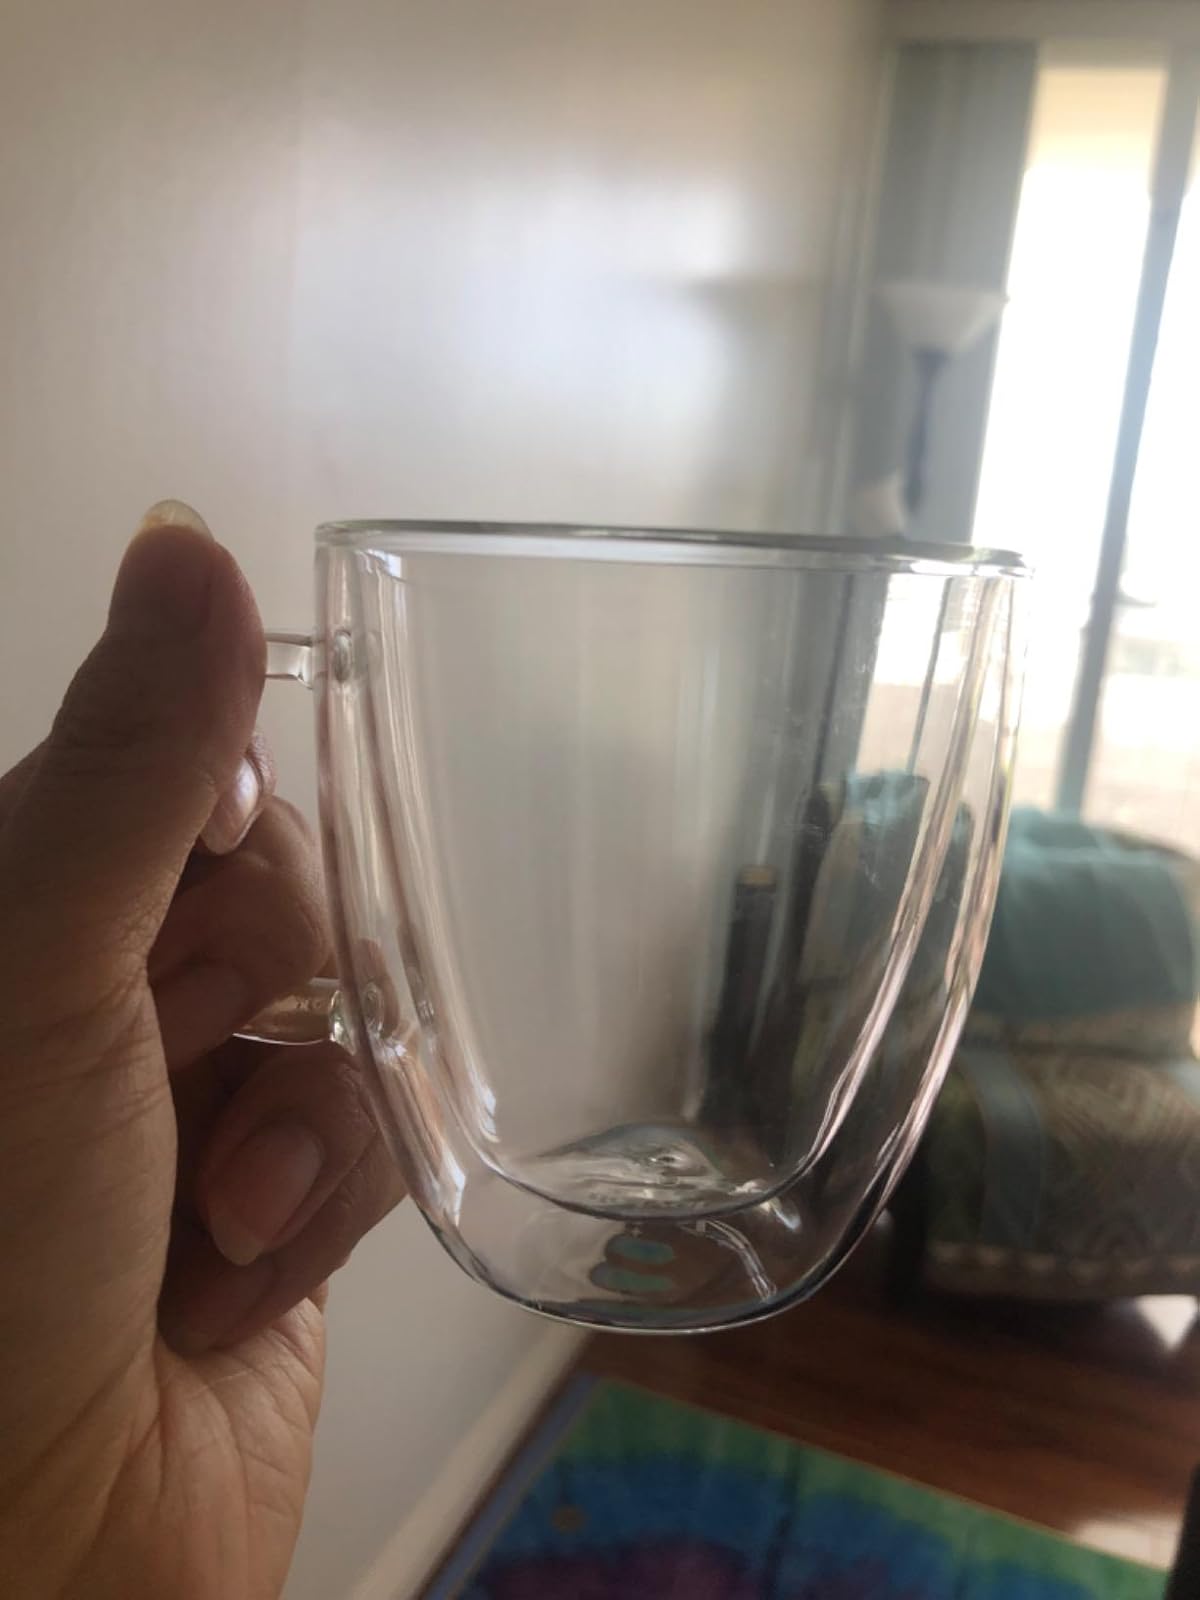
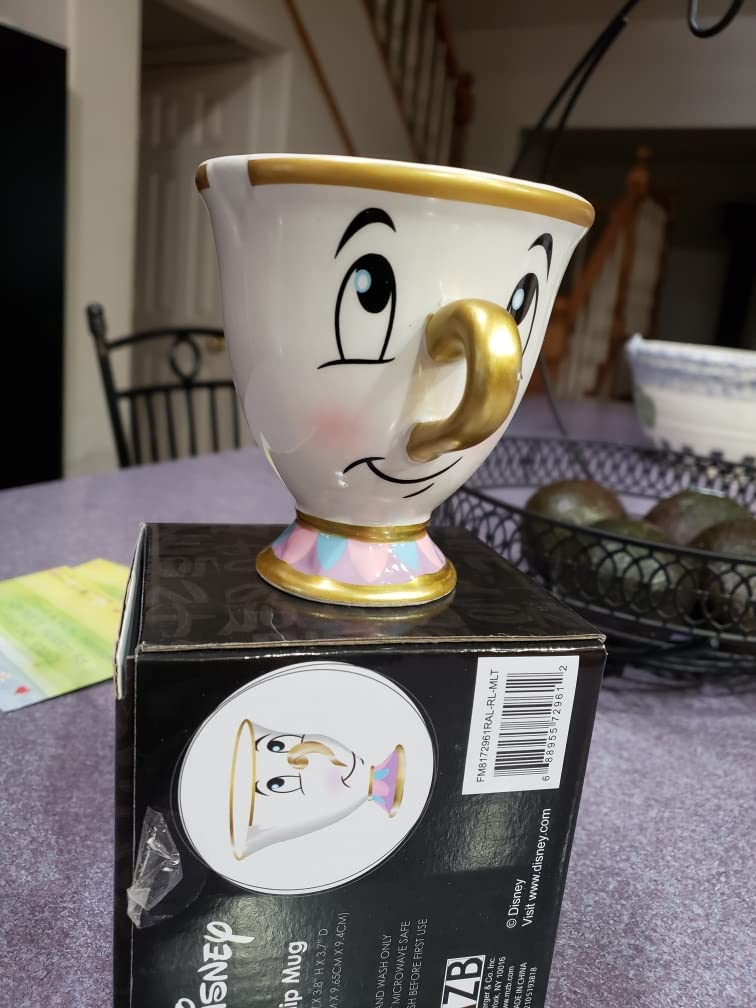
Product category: items_mug
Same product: no